Woonona Shamrocks RUFC

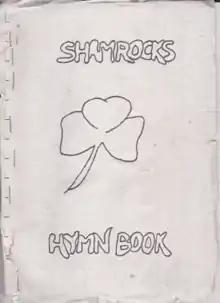
The Shamrocks Hymn Book was compiled to help support the choir at post-match partying and associated club coach trips and tours.

The tune used for the ‘A’ verse came from the second part (aka “strain”) of a popular American marching tune called “Our Director” penned by Frederick Ellsworth Bigelow (1873-1929). This tune is also shared by many American high school teams and other military units and organizations and is known as their “fight” song.